Sioux Falls National Bank

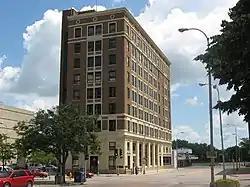
Building in 2009

The Hotel on Phillips is a hotel at 100 N. Phillips Ave. in Sioux Falls, South Dakota. It is located in the former Sioux Falls National Bank building, a skyscraper built in 1917, during World War I. The building was listed on the National Register of Historic Places in 1979 as "Sioux Falls National Bank Building". The property has also been known as the 100 North Phillips Building.